October Mountain State Forest

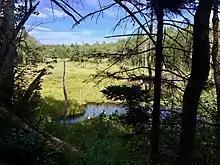
The view off of the Appalachian Trail in October Mountain State Forest of the Washington Mountain Marsh near West Branch Road. (Washington, Massachusetts)

Forest trails are available for hiking, mountain biking, cross-country skiing, and off-road vehicle use. Trails include a interpretive trail around Washington Mountain Marsh, a portion of the Appalachian Trail, and a trail through scenic Schermerhorn Gorge. The forest has 47 campsites including wheelchair-accessible sites. Recreational opportunities include non-motorized boating, fishing, and restricted hunting.